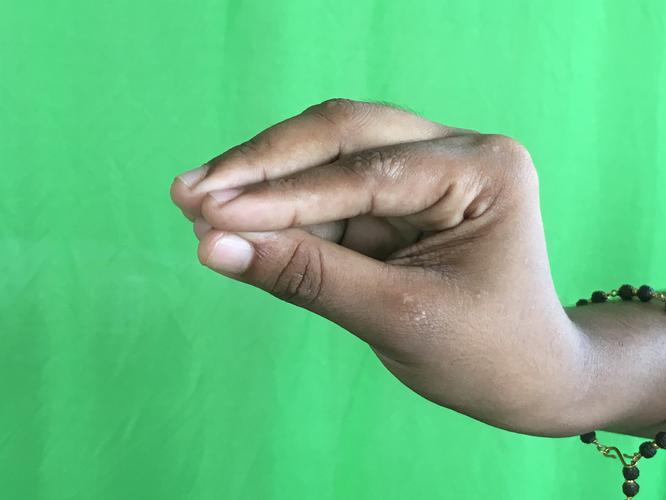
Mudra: Mukulam
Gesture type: single_hand